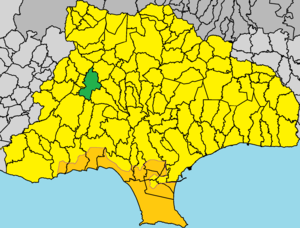
Vouní est un village de Chypre de plus de 149 habitants.